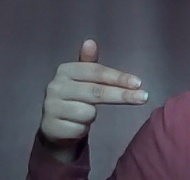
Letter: ghain